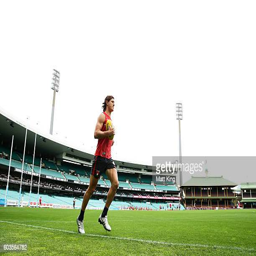
australian rules footballer runs during a training session